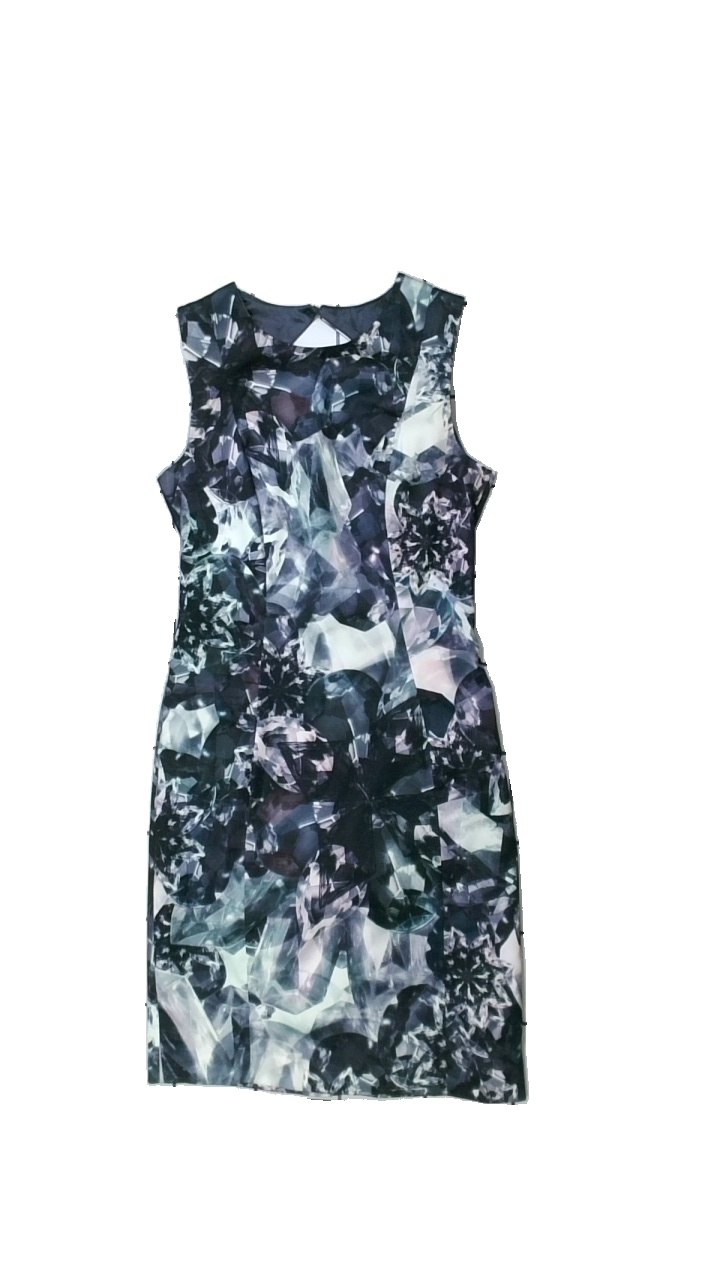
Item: Dress (Ladies)
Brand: H&m
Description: klänning med kristall mönster
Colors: Grey, Green, Pink
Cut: C-collar
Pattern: Other
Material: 100% polyester
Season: All
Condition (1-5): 5
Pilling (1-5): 5
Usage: Reuse
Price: <50